Ten of Coins

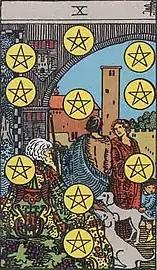
Ten of Coins from the Rider–Waite tarot deck

Ten of Coins is the tenth card in the suit of coins, mostly in Tarot decks. It is parallel to the Ten of Diamonds in playing cards. The suit is often called "Pentacles", or sometimes "Disks". This card is used in game playing as well as in divination. In divination, it is considered part of the Minor Arcana.